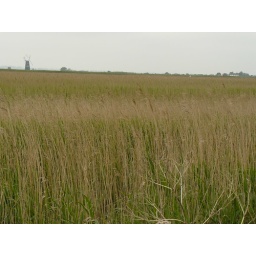
Breydon water from the Angles way path hidden by the grass looking over at the Berney arms drainage mill